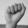
ASL letter: A